Question: Why is the man wearing a wet suit?
Tambaya: Meyasa mutumin ke sanye da jiƙaƙƙiyar riga?
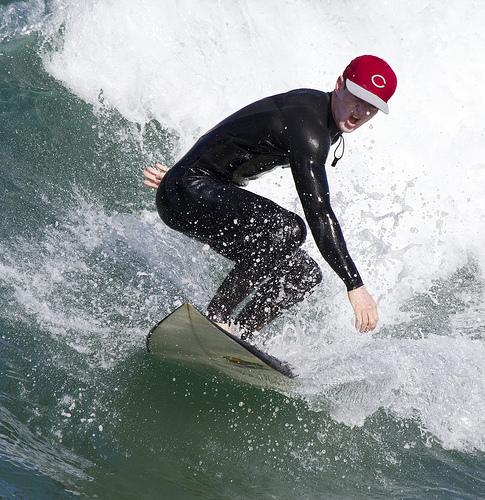
Answer: He is surfing.
Amsa: Yana wasan hawa igiyar ruwa.